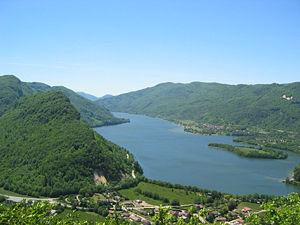
Samognat est une commune française située dans le département de l'Ain et la région Auvergne-Rhône-Alpes. Elle se situe à 38 kilomètres de Bourg-en-Bresse, 10 kilomètres d'Oyonnax et 15 kilomètres de Nantua. C'est une commune surtout résidentielle qui tend à s'orienter vers une économie de tourisme d'affaires et d'activités de plein air.
Le barrage de Coiselet, construit en 1970, forme un lac long de 6 km au confluent de l'Ain et de la Bienne, sur les communes de Samognat et Thoirette-Coisia.
Le lac de Coiselet est un lac artificiel situé à la limite des départements de l'Ain et du Jura, dans le massif du Jura.